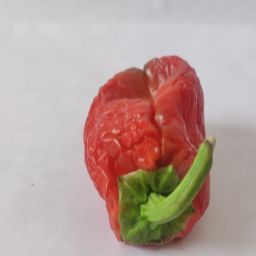
Crop: Bell Pepper
Quality: Dried